History of animal testing

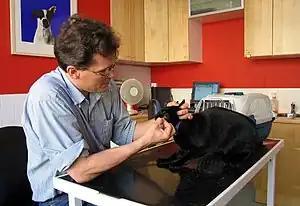
A veterinary surgeon at work with a cat

In the 1880s and 1890s, Emil von Behring isolated the diphtheria toxin and demonstrated its effects in guinea pigs. He went on to demonstrate immunity against diphtheria in other animals in 1898 by injecting a mix of toxin and antitoxin. This work constituted in part the rationale for awarding von Behring the 1901 Nobel Prize in Physiology or Medicine. Roughly 15 years later, Behring announced such a mix suitable for human immunity which largely banished diphtheria from the scourges of humankind. The antitoxin is famously commemorated each year in the Iditarod race, which is modeled after the Nome in the 1925 serum run to Nome. The success of the animal studies in producing the diphtheria antitoxin are attributed by some as a cause of the decline of the early 20th century antivivisectionist movement in the USA.